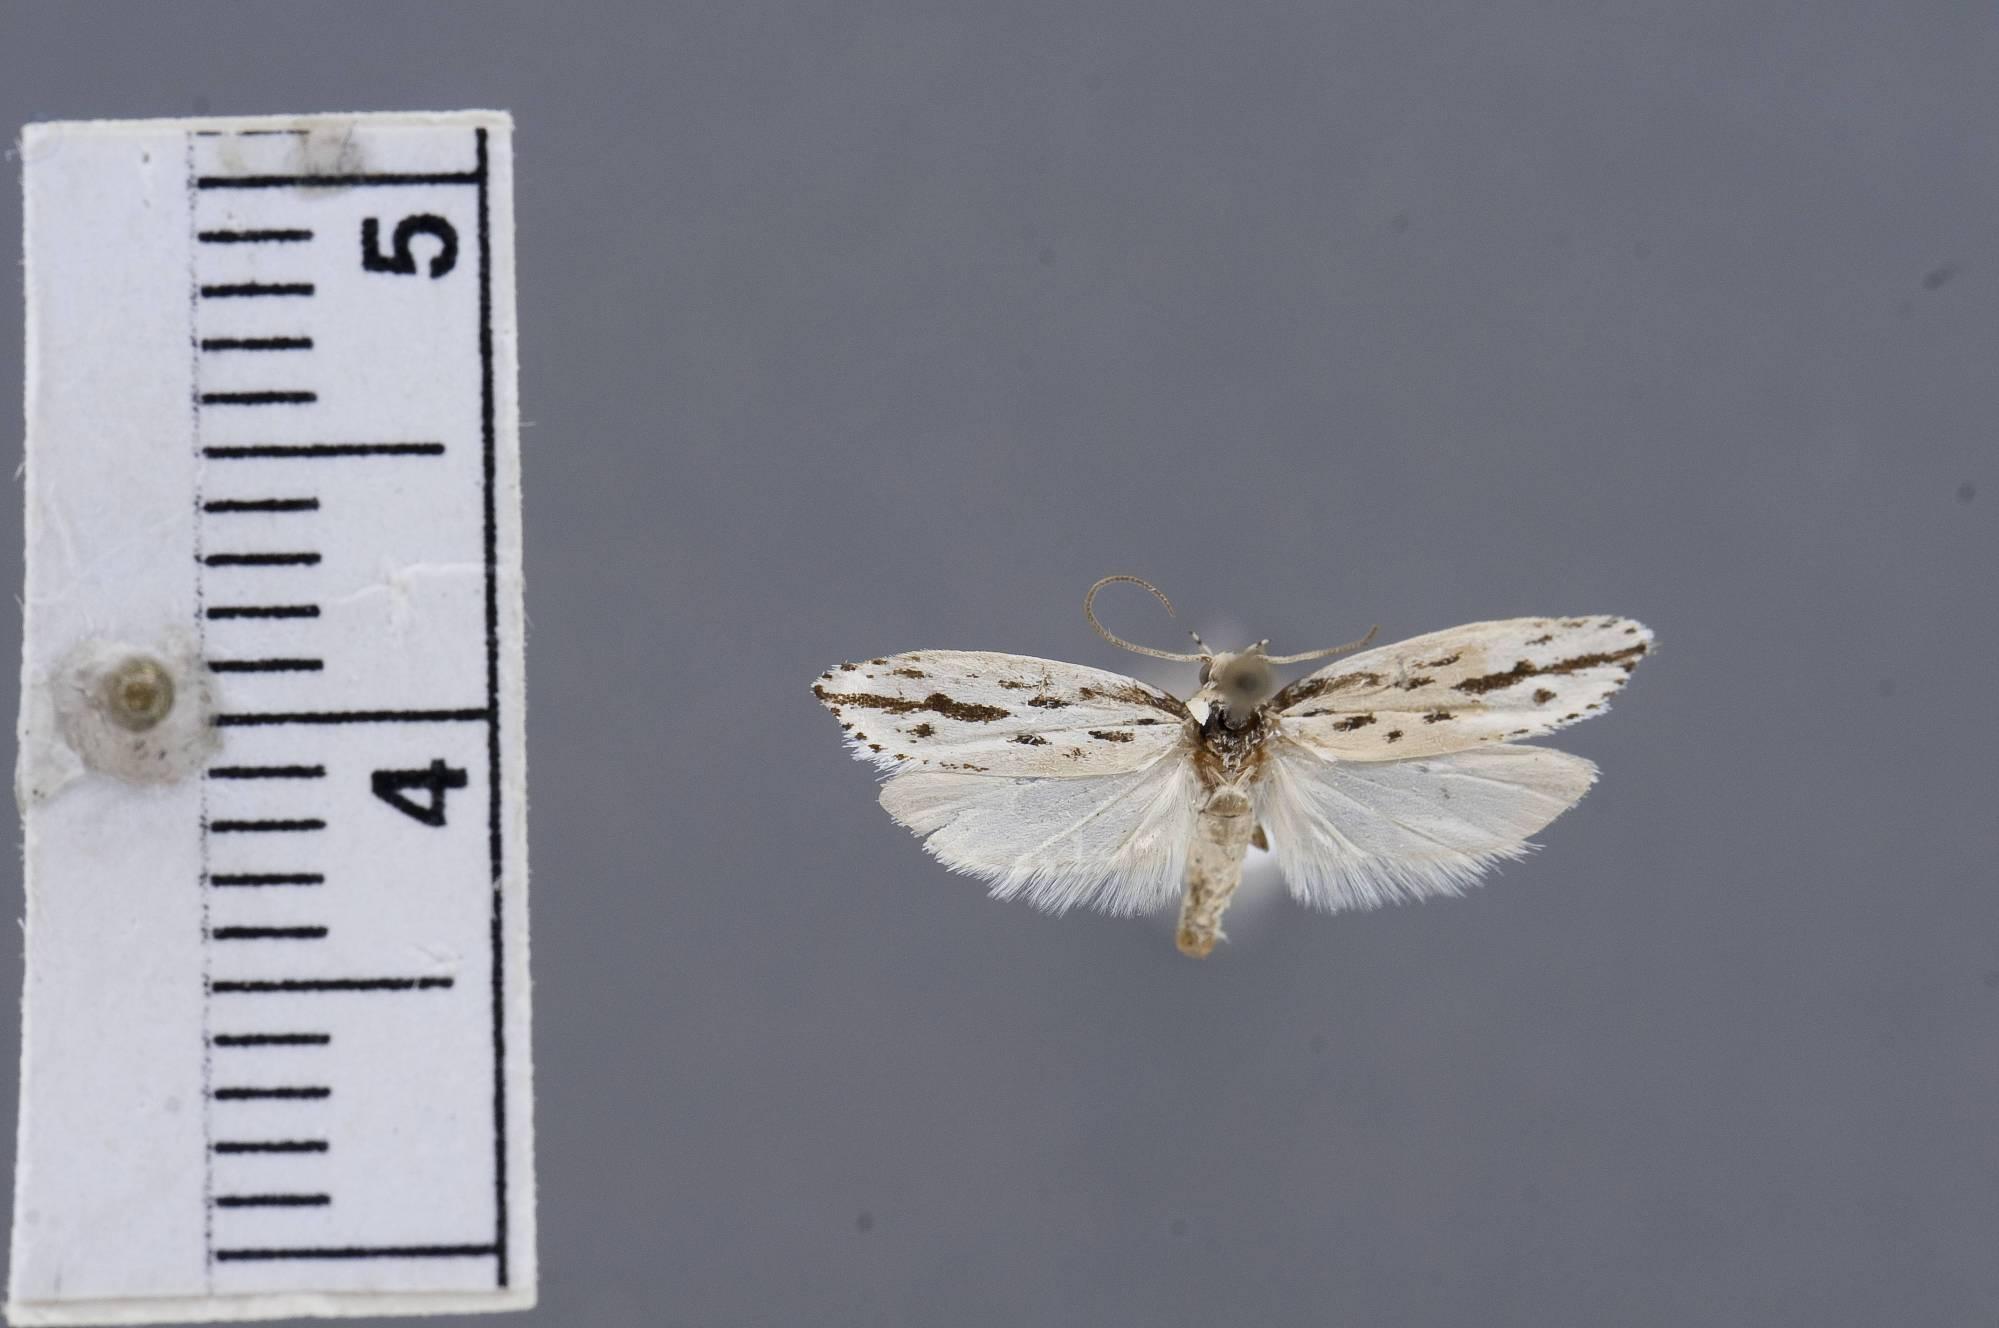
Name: Ethmia coranella
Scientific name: Ethmia coranella Dyar, 1902
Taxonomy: Animalia, Arthropoda, Insecta, Lepidoptera, Glossata, Depressariidae, Ethmiinae
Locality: Kerrville, Kerr, Texas, United States
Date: [Not Stated]